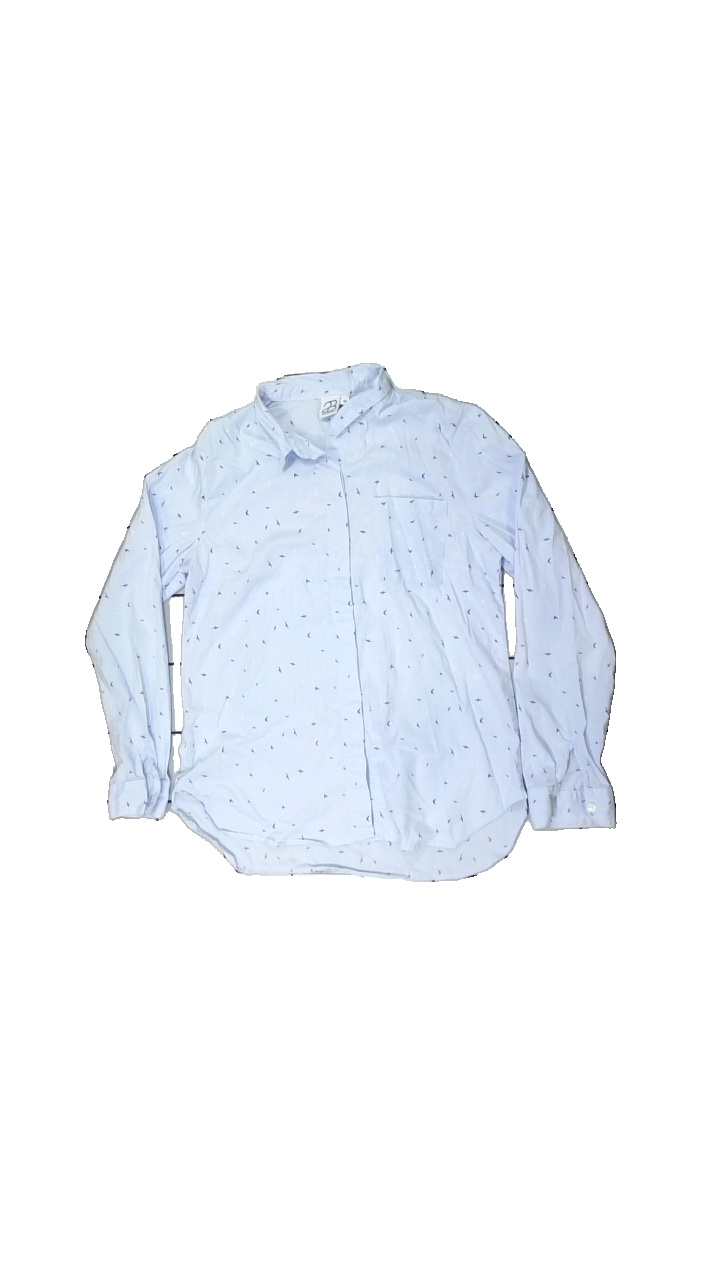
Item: Shirt (Men)
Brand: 2b
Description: White and blue men's shirt with little bird prints all over and striped, size M. Good condition.
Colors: White, Blue
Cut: Regular
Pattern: Striped
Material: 59% cotton, 41% nylon
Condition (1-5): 4
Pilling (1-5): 5
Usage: Reuse
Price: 100-150